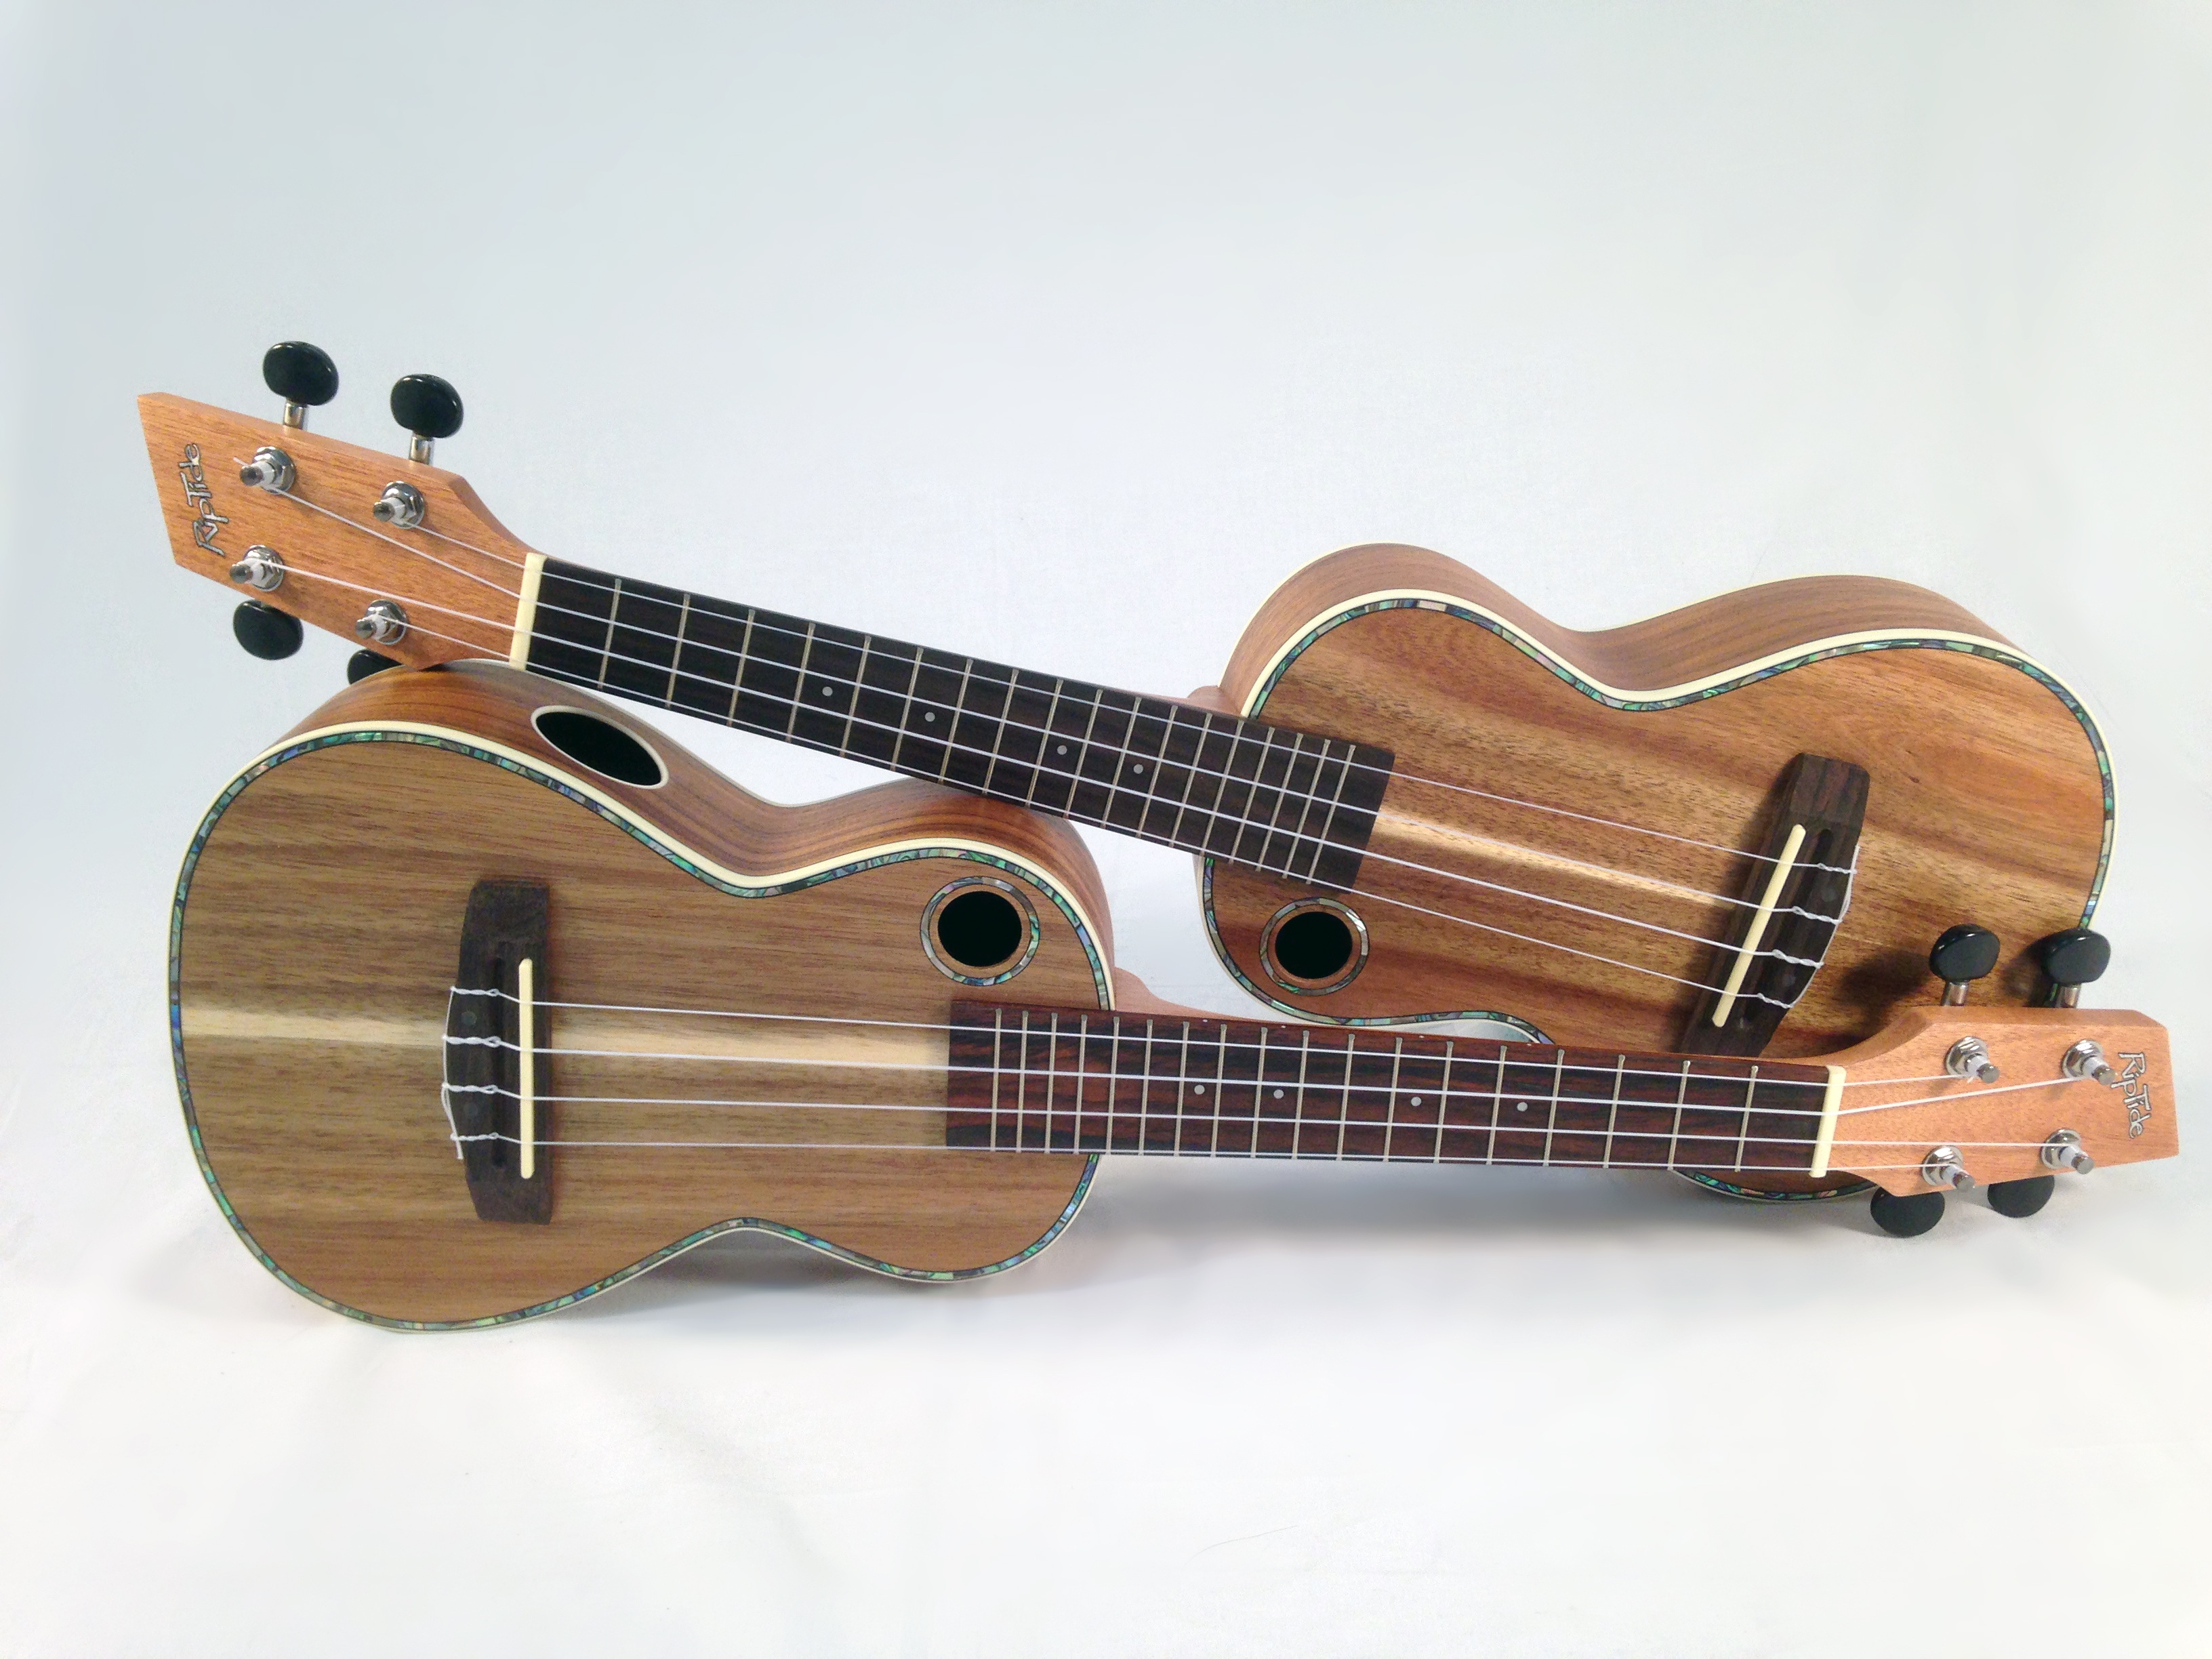
music, wood, guitar, string, acoustic guitar, hawaii, acoustic, electric guitar, musical instrument, ukulele, bass guitar, string instrument, fretted instrument, plucked string instruments, slide guitar, acoustic electric guitar, jazz guitarist